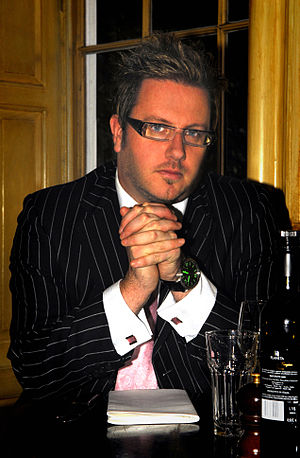
Matt O'Connor
Matt O'Connor
Matt O'Connor er en engelsk politiker og aktivist og var partiet English Democrats Party kandidat som Londons borgmester i 2008. Men en uge før valget den 28 maj 2008 offentligjorde han til BBC at han og Vanessa Feltz havde besluttet at trække sig.